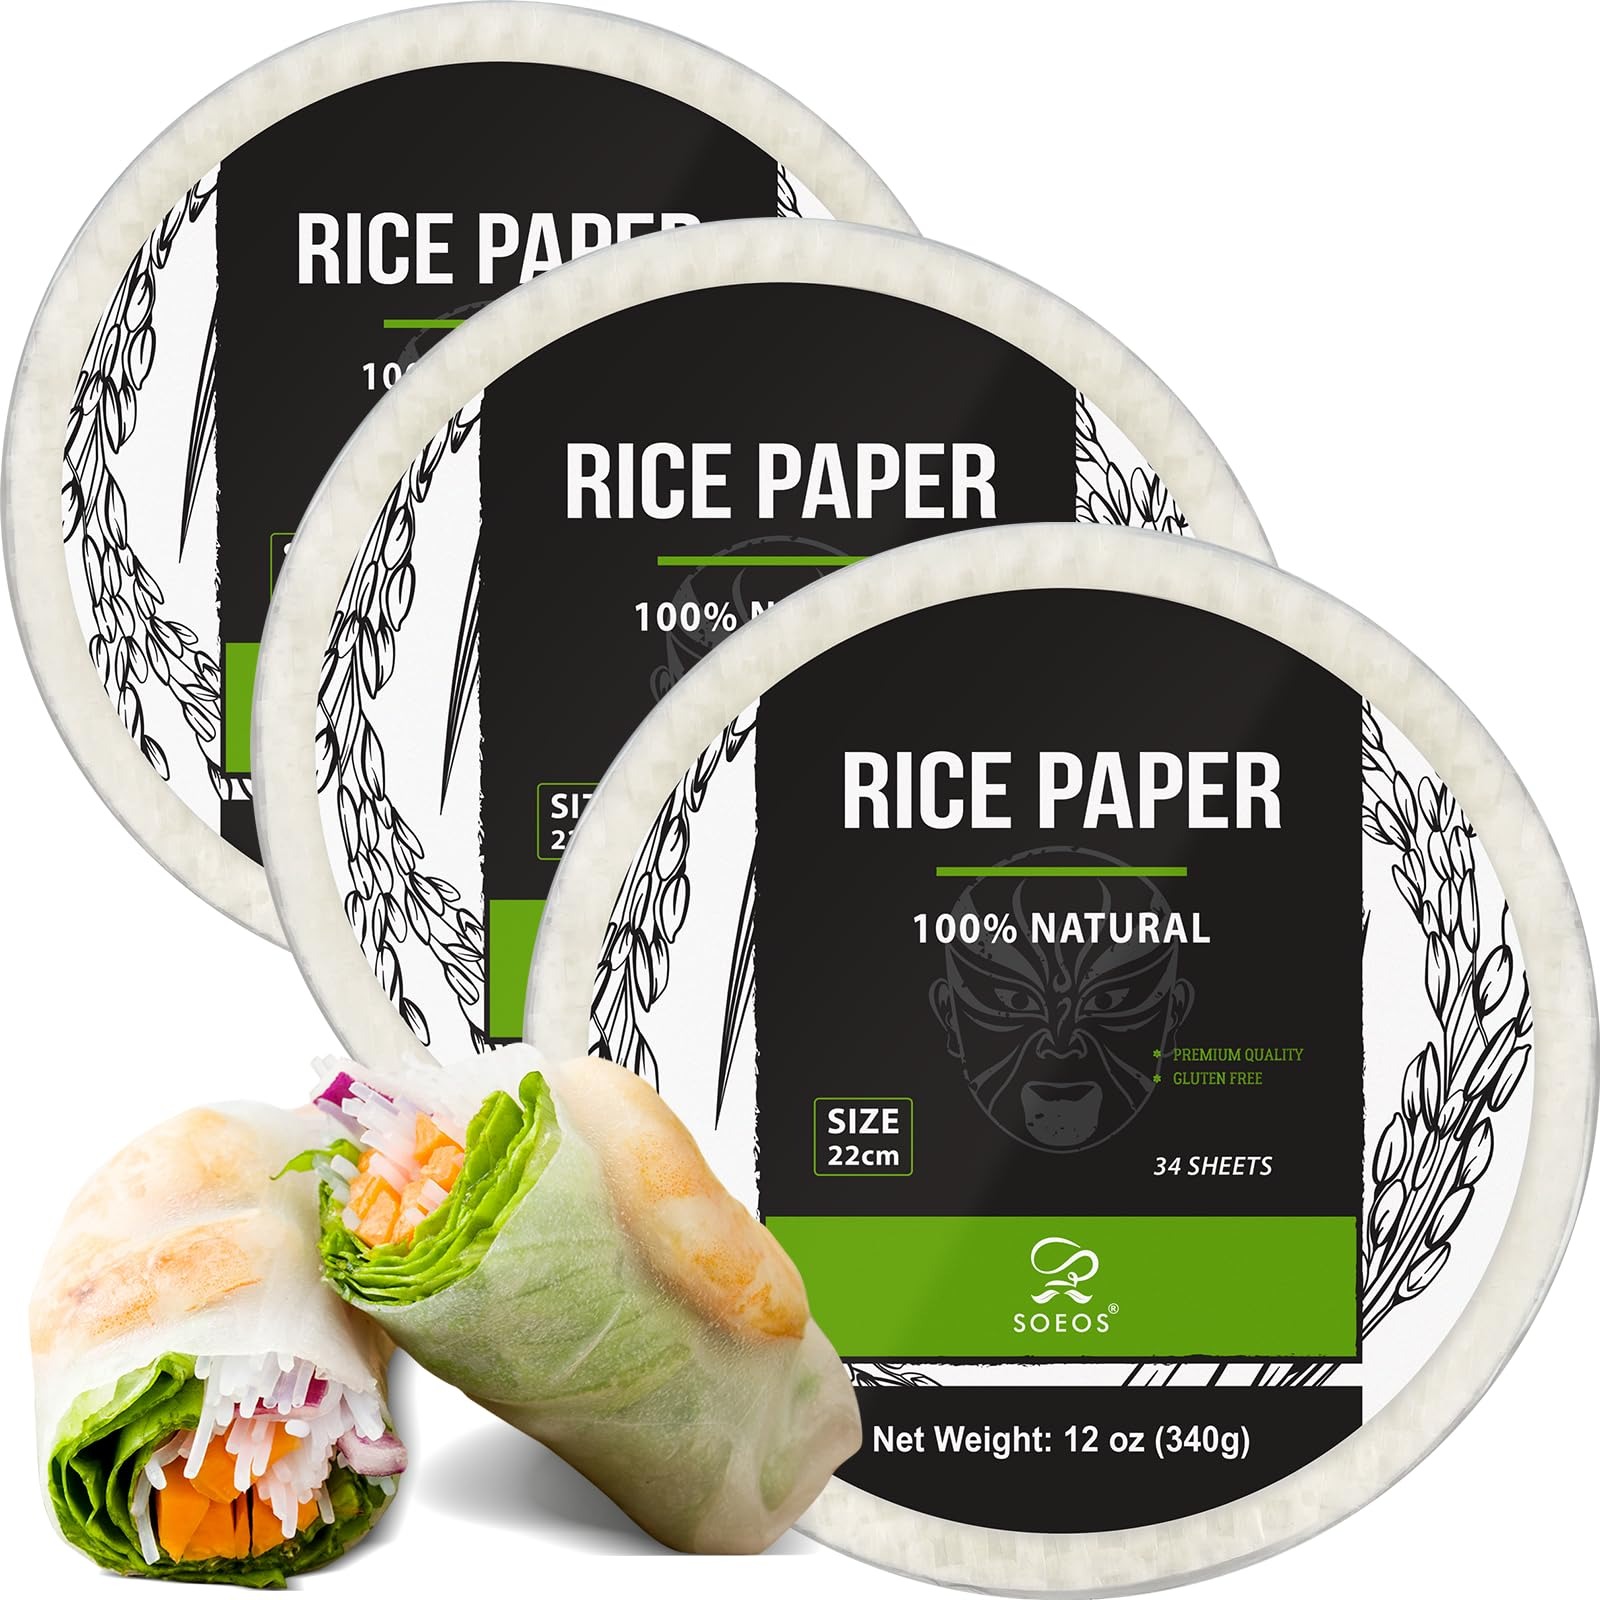
Item Name: Soeos Rice Paper, White Rice Paper Wrappers, 3 Pack, 34 Sheets-Fresh Spring Roll Wrappers & Dumplings, Non-GMO, Gluten-Free, Low Carb, Vietnamese Rice Wraps (Round, 22cm)
Bullet Point 1: Thin Edible Sheets: Rice paper is a delicate, translucent, and thin sheet made from rice flour, water, and sometimes other ingredients like tapioca starch. Capture the essence of traditional Asian cuisine in your kitchen, as rice paper is a staple ingredient in beloved dishes like Vietnamese spring rolls.
Bullet Point 2: Versatile Wrapping Material: It's commonly used in various Asian cuisines to wrap ingredients like vegetables, seafood, and meats, creating dishes like spring rolls and summer rolls. Whether you prefer your rolls crispy or soft, rice paper can be fried for a delightful crunch or used fresh for a tender bite.
Bullet Point 3: Preparation: To use rice paper, it's often dipped in warm water briefly to soften it, making it pliable enough to roll or fold with fillings. It doesn't require cooking, just rehydration.
Bullet Point 4: Texture and Taste: Rice paper has a slightly chewy texture when rehydrated, and it doesn't have a strong flavor on its own, allowing the flavors of the fillings to shine.
Bullet Point 5: SATISFACTION GUARANTEE: Soeos takes your satisfaction as our highest priority. let us know anytime for questions and concerns, as we value your voice to make things right.
Value: 1.0
Unit: Count

Price: 13.99